Alba Mons

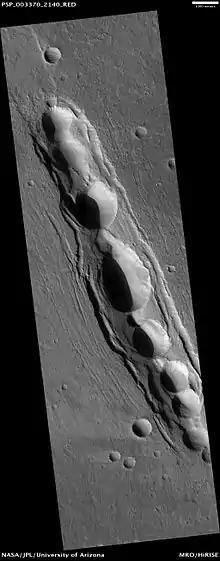
Pit craters in Cyane Fossae, as seen by HiRISE.

The graben and fractures around Alba Mons (hereafter simply called faults unless otherwise indicated) occur in swarms that go by different names depending on their location with respect to Alba's center. South of the volcano is a broad region of intensely fractured terrain called Ceraunius Fossae, which consists of roughly parallel arrays of narrow, north–south oriented faults. These faults diverge around the flanks of the volcano, forming an incomplete ring about in diameter. The set of faults on Alba's western flank is called Alba Fossae and the one on the eastern flank Tantalus Fossae. North of the volcano, the faults splay outward in a northeasterly directions for distances of many hundreds of kilometers. The pattern of faults curving around Alba's flanks has been likened in appearance to the grain of a piece of wood running past a knot. The entire Ceraunius-Alba-Tantalus fault system is at least long and – wide